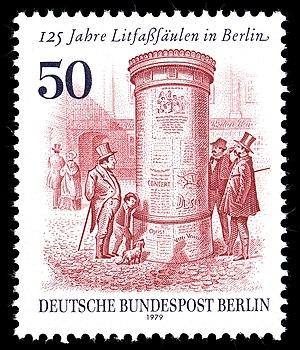
Une colonne Morris est un élément du mobilier urbain initialement parisien, mais présent dans beaucoup de villes françaises. De forme cylindrique, elle sert principalement de support à la promotion des spectacles et des films. Si sa silhouette et son aspect général ont peu évolué depuis sa création, des perfectionnements et des fonctions nouvelles sont apparus au cours du temps. Aujourd’hui, par exemple, elle peut être éclairée à la nuit tombée. Elle peut être rotative pour une meilleure exposition des affiches, et celles-ci sont fréquemment protégées des intempéries et des incivilités par un vitrage. L'espace qu'elle abrite en son sein est parfois utilisé pour entreposer le matériel de nettoyage de la voirie, abriter des toilettes ou des téléphones publics.